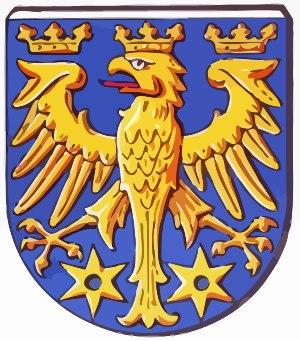
Brookmerland
Brookmerlands våben
Brookmerland er et kommunefællesskab i distriktet Aurich i det historiske landskab Østfrisland i den tyske delstat Niedersachsen. Kommunefællesskabet består af seks mindre kommuner og har sammenlagt ca 13.300 indbyggere.